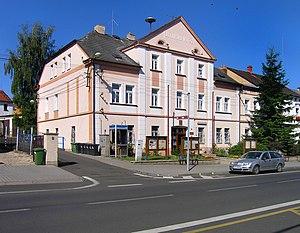
Bystřany est une commune du district de Teplice, dans la région d'Ústí nad Labem, en République tchèque. Sa population s'élevait à 1 896 habitants en 2018.